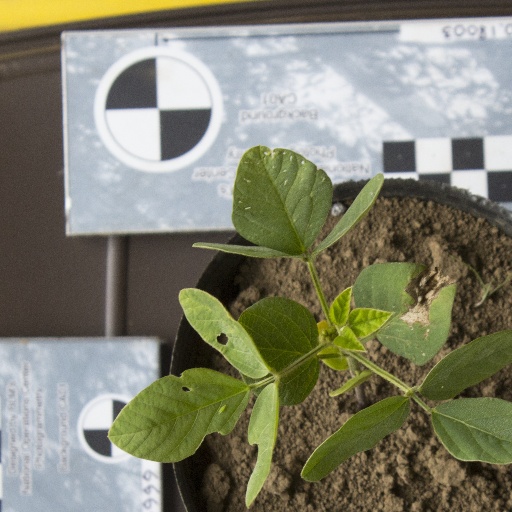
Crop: soybean